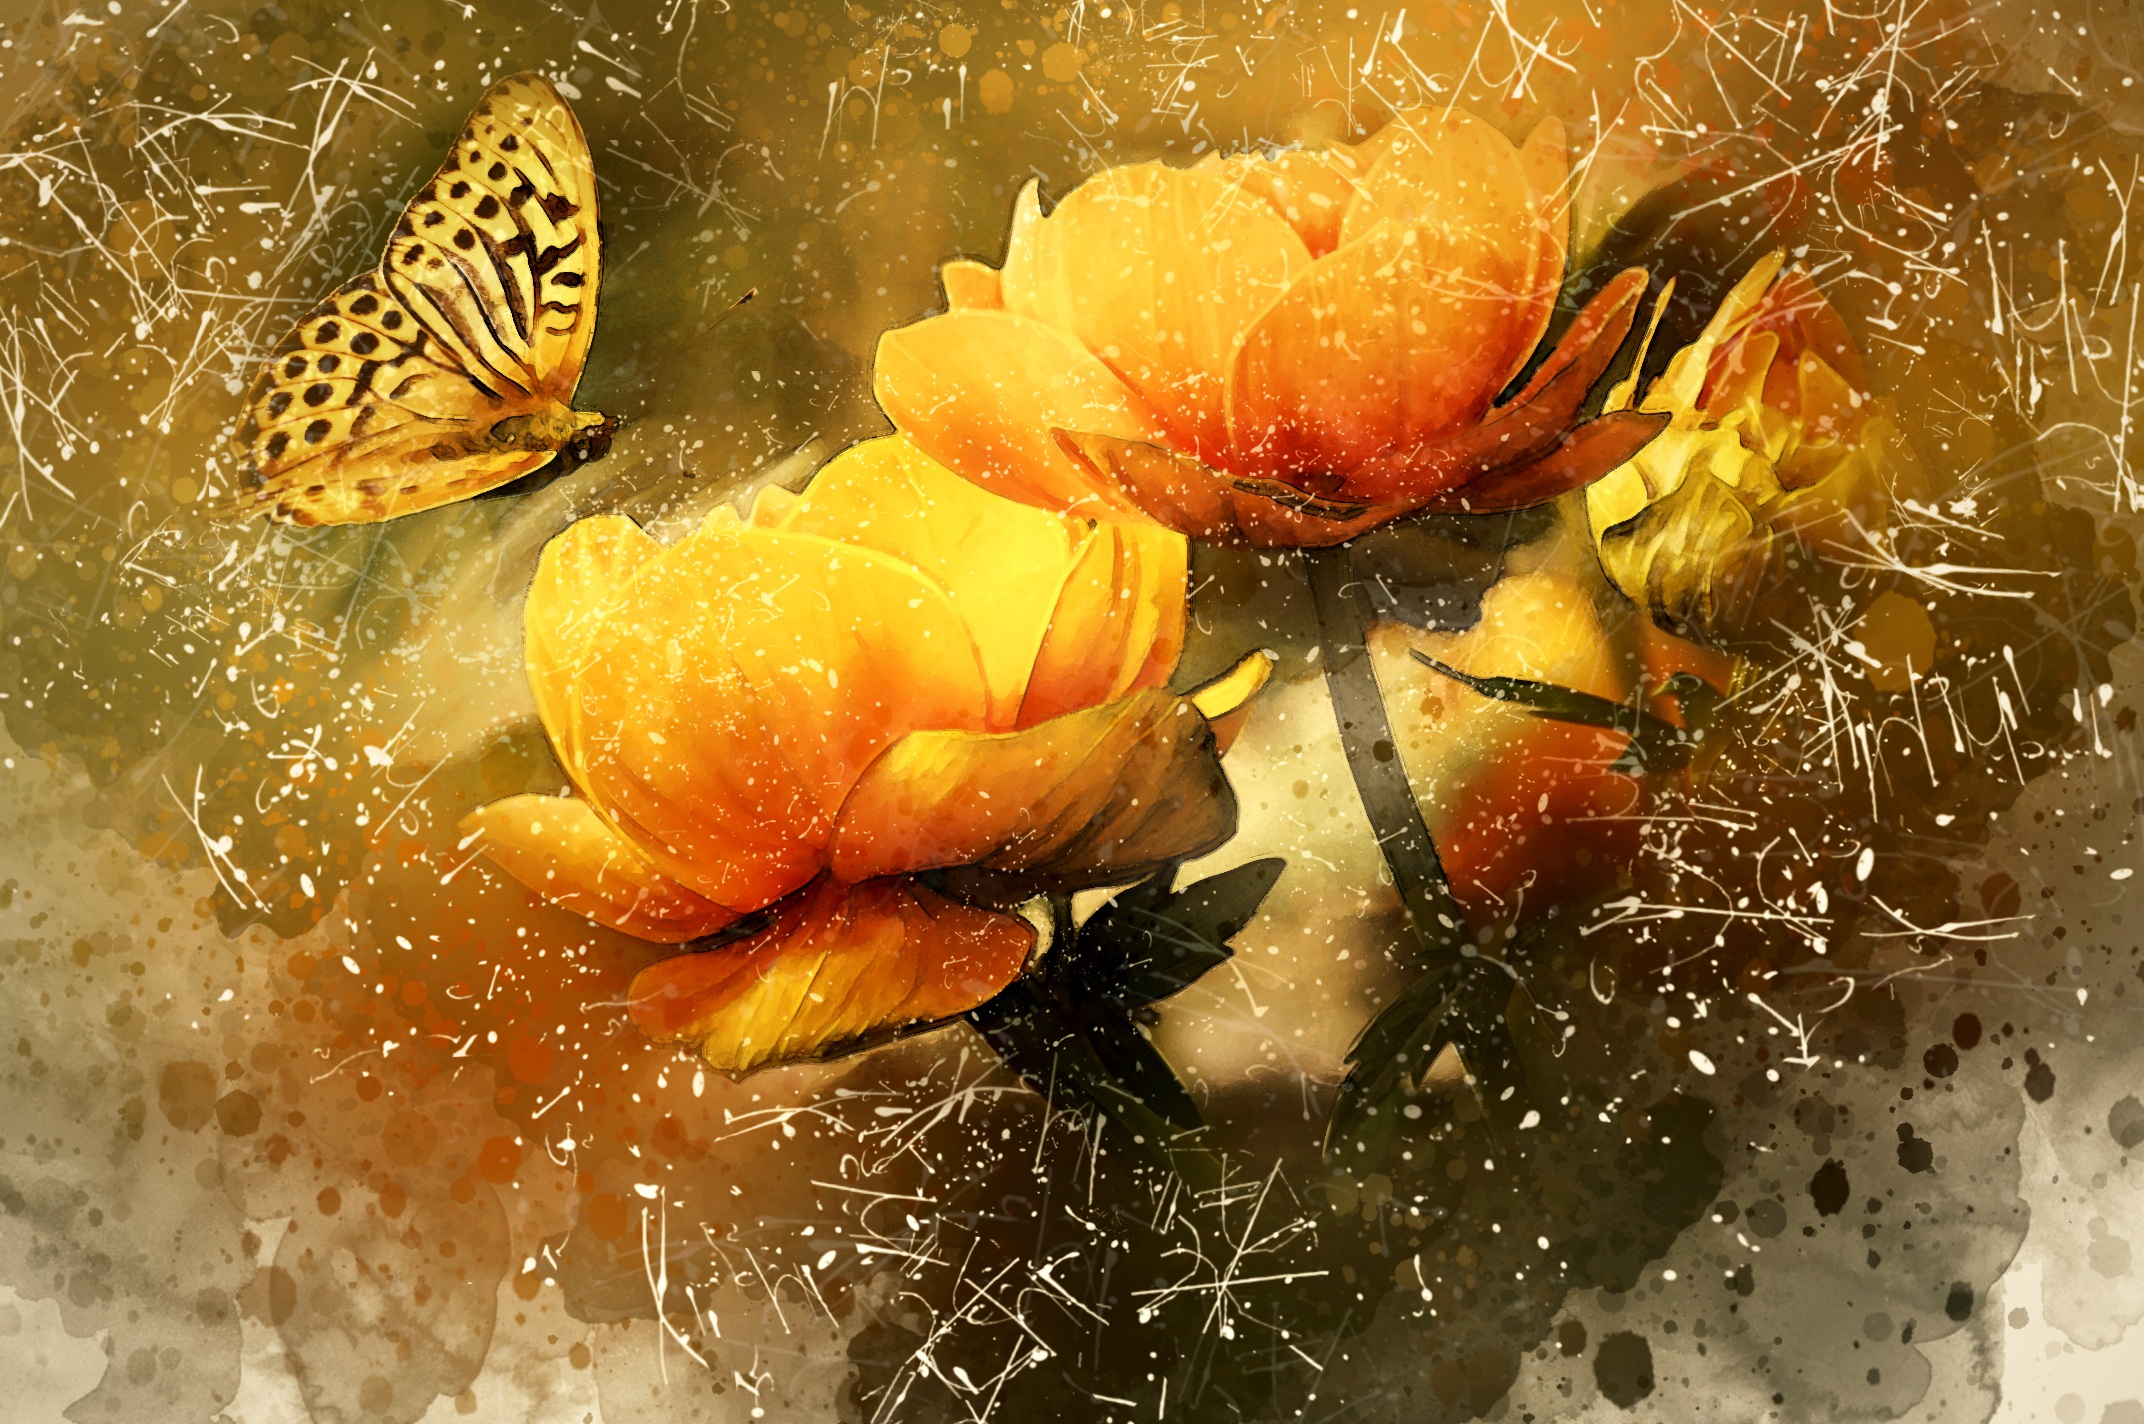
nature, blossom, plant, photography, leaf, flower, petal, summer, pollen, insect, autumn, butterfly, yellow, garden, flora, season, invertebrate, painting, flowers, close up, edited, habitat, vibrant, digital art, macro photography, digital enhancement